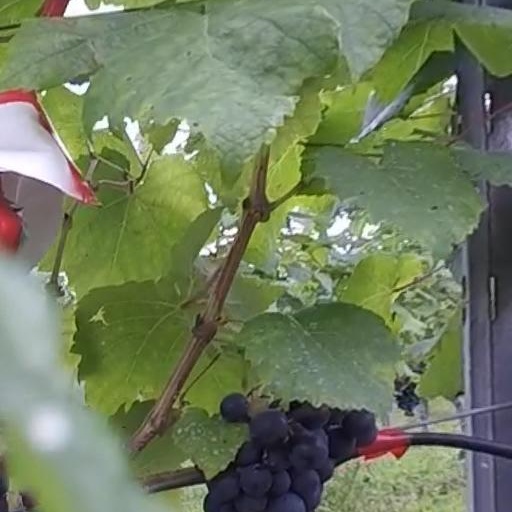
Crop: grape